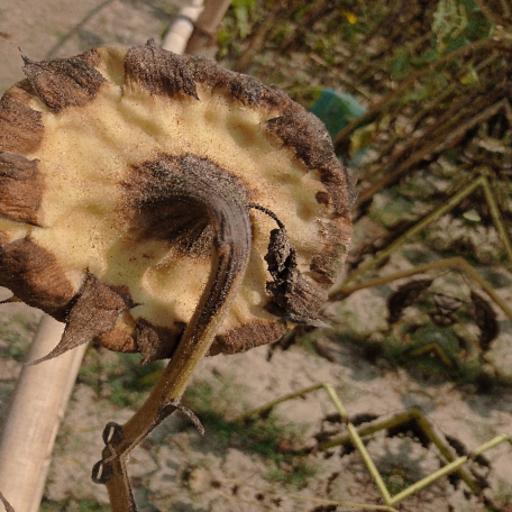
Label: Gray_mold